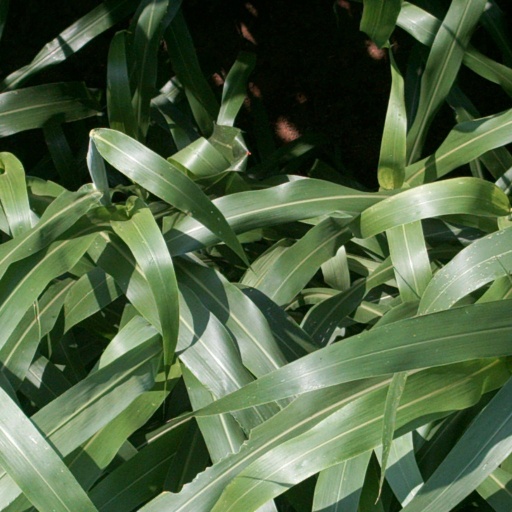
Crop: sorghum